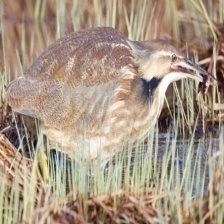
Species: AMERICAN BITTERN
Scientific name: BOTAURUS LENTIGINOSUS